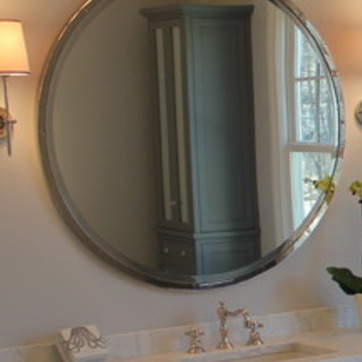
Material: mirror